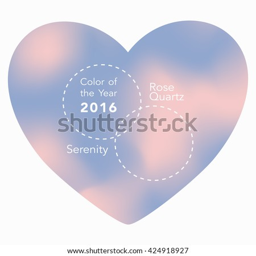
heart with background in trendy colors of the year quartz and serenity